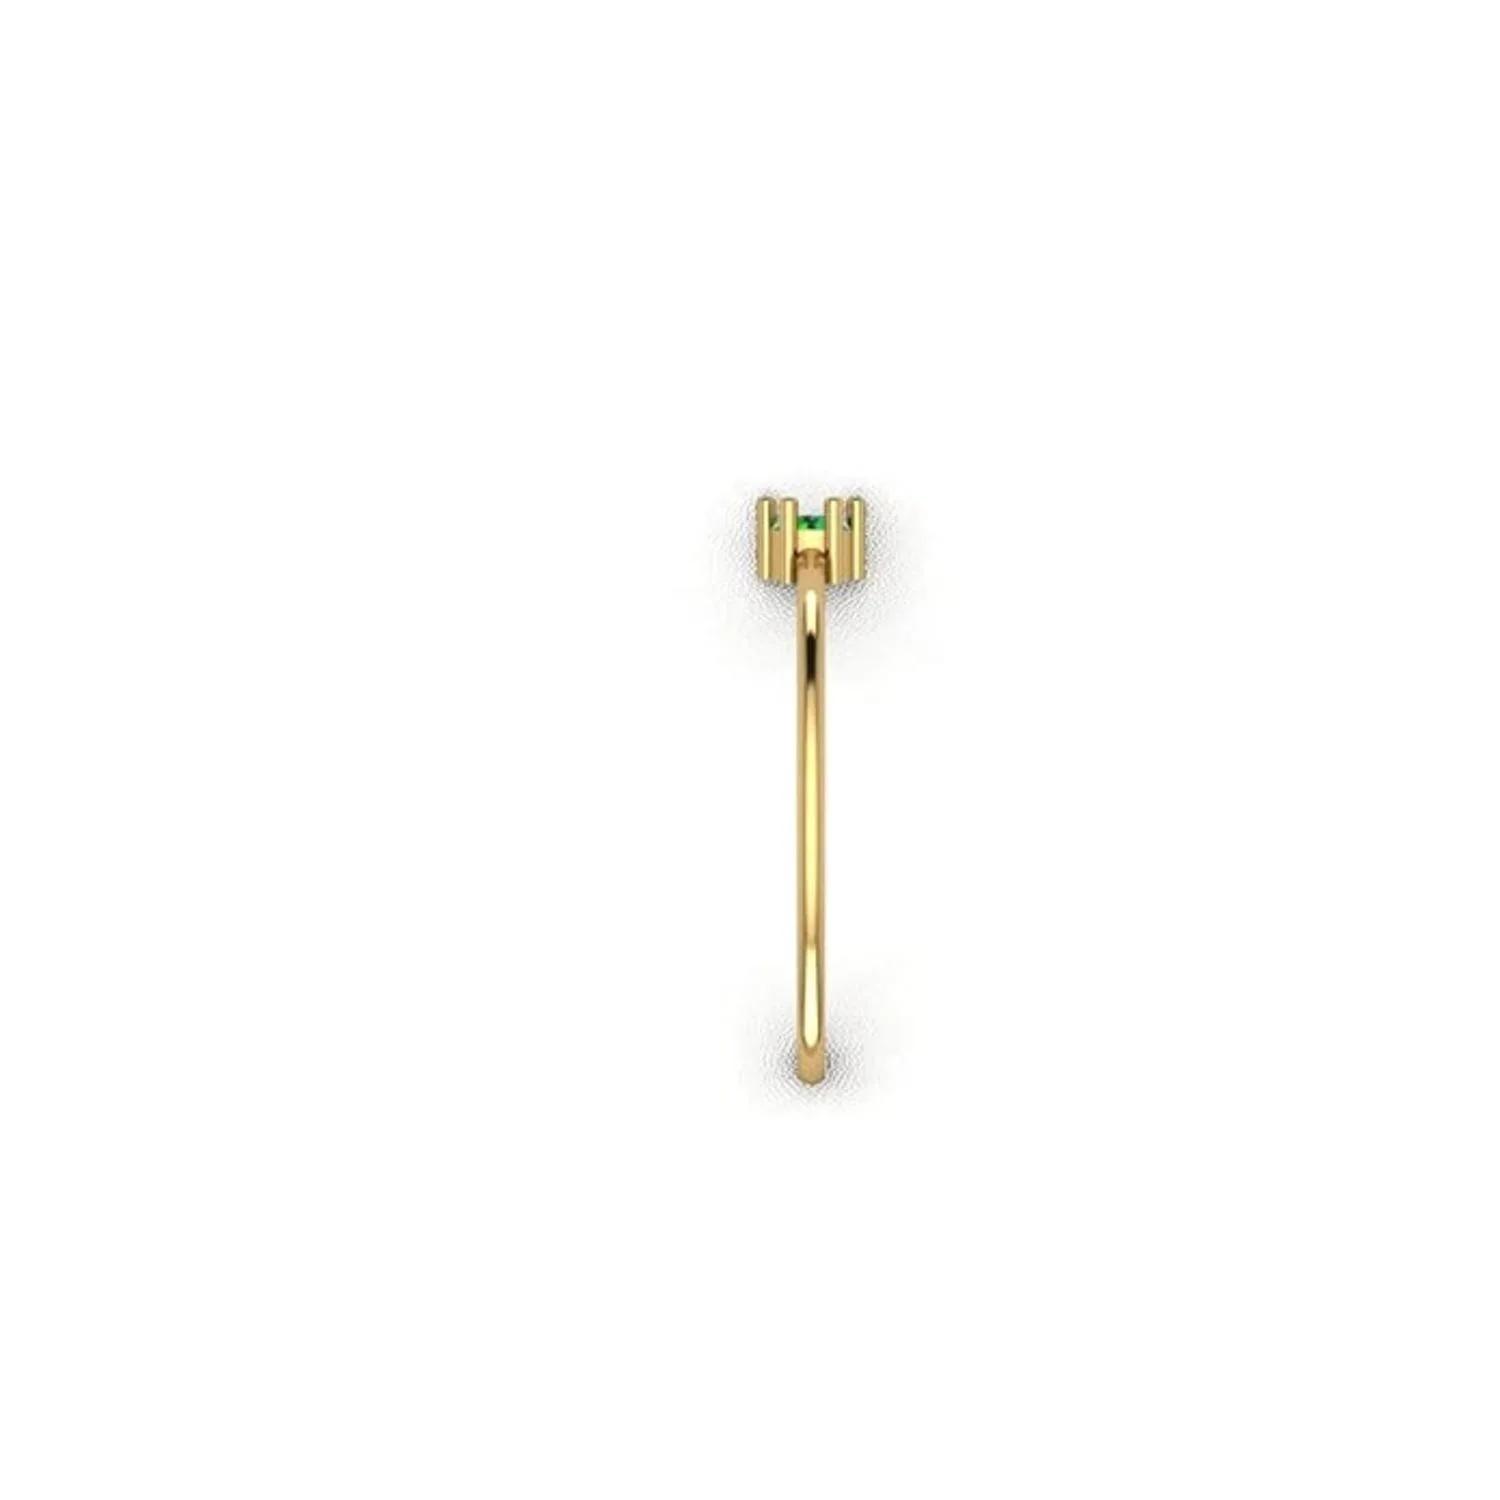
RAJASTHAN GEMS Ring Gold Yellow Green Round Emerald 18K 9K 14K INDIA Ring Size 14 Gem Stone Women Handmade Real Natural D673
Type: Rings
Brand: RAJASTHAN GEMS
Price: Rs. 7000
RAJASTHAN GEMS    Ring Gold Yellow Green Round Emerald 18K 9K 14K INDIA Ring Size 14 Gem Stone Women Handmade Real Natural D673
Features: Brand: Rajasthan Gems / Metal: 18K Yellow Gold,Gross Weight: 0.66 grams / Total Carat Weight : 0.20 carats,Main Stone: Emerald / Style: Solitaire,Ring Size: 14 (Can be resized)